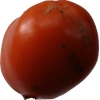
Label: tomato